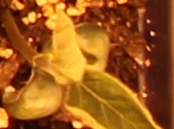
Label: Soybean